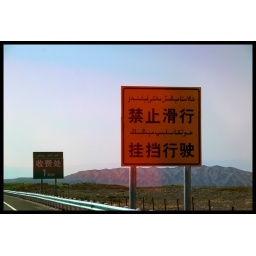
Bi-lingual street sign in XinJiang.